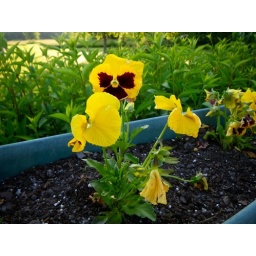
flowers in the flower box